CrossBones (film)

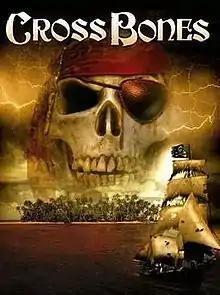

CrossBones is a 2005 American horror film about the curse of a deadly pirate being unleashed upon reality television contestants. The film was directed, co-written and co-produced by Daniel Zirilli. "CrossBones" was the last film to be photographed by cinematographer Neal Fredericks, who died in a plane accident while shooting aerial scenes for the film.